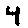
Label: 4